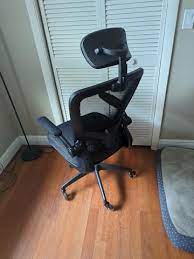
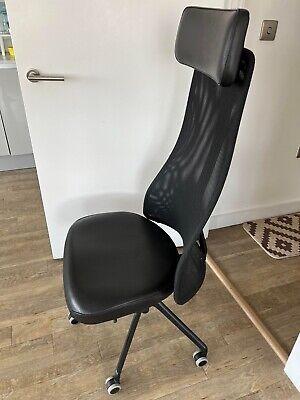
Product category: items_chair
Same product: no